Space Pirates and Zombies

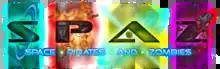

Space Pirates and Zombies (S.P.A.Z.) is a real-time strategy video game released on August 15, 2011, on the Steam distribution platform. with a top-down perspective based around space combat. The game was developed by a two-man team under the studio MinMax Games using the Torque engine. The game was later ported for Mac OS X and Linux systems.